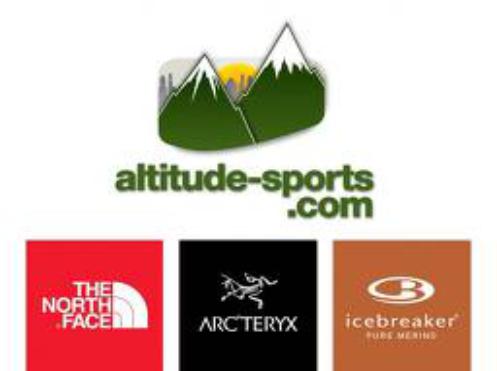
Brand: Arc'teryx
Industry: Clothes